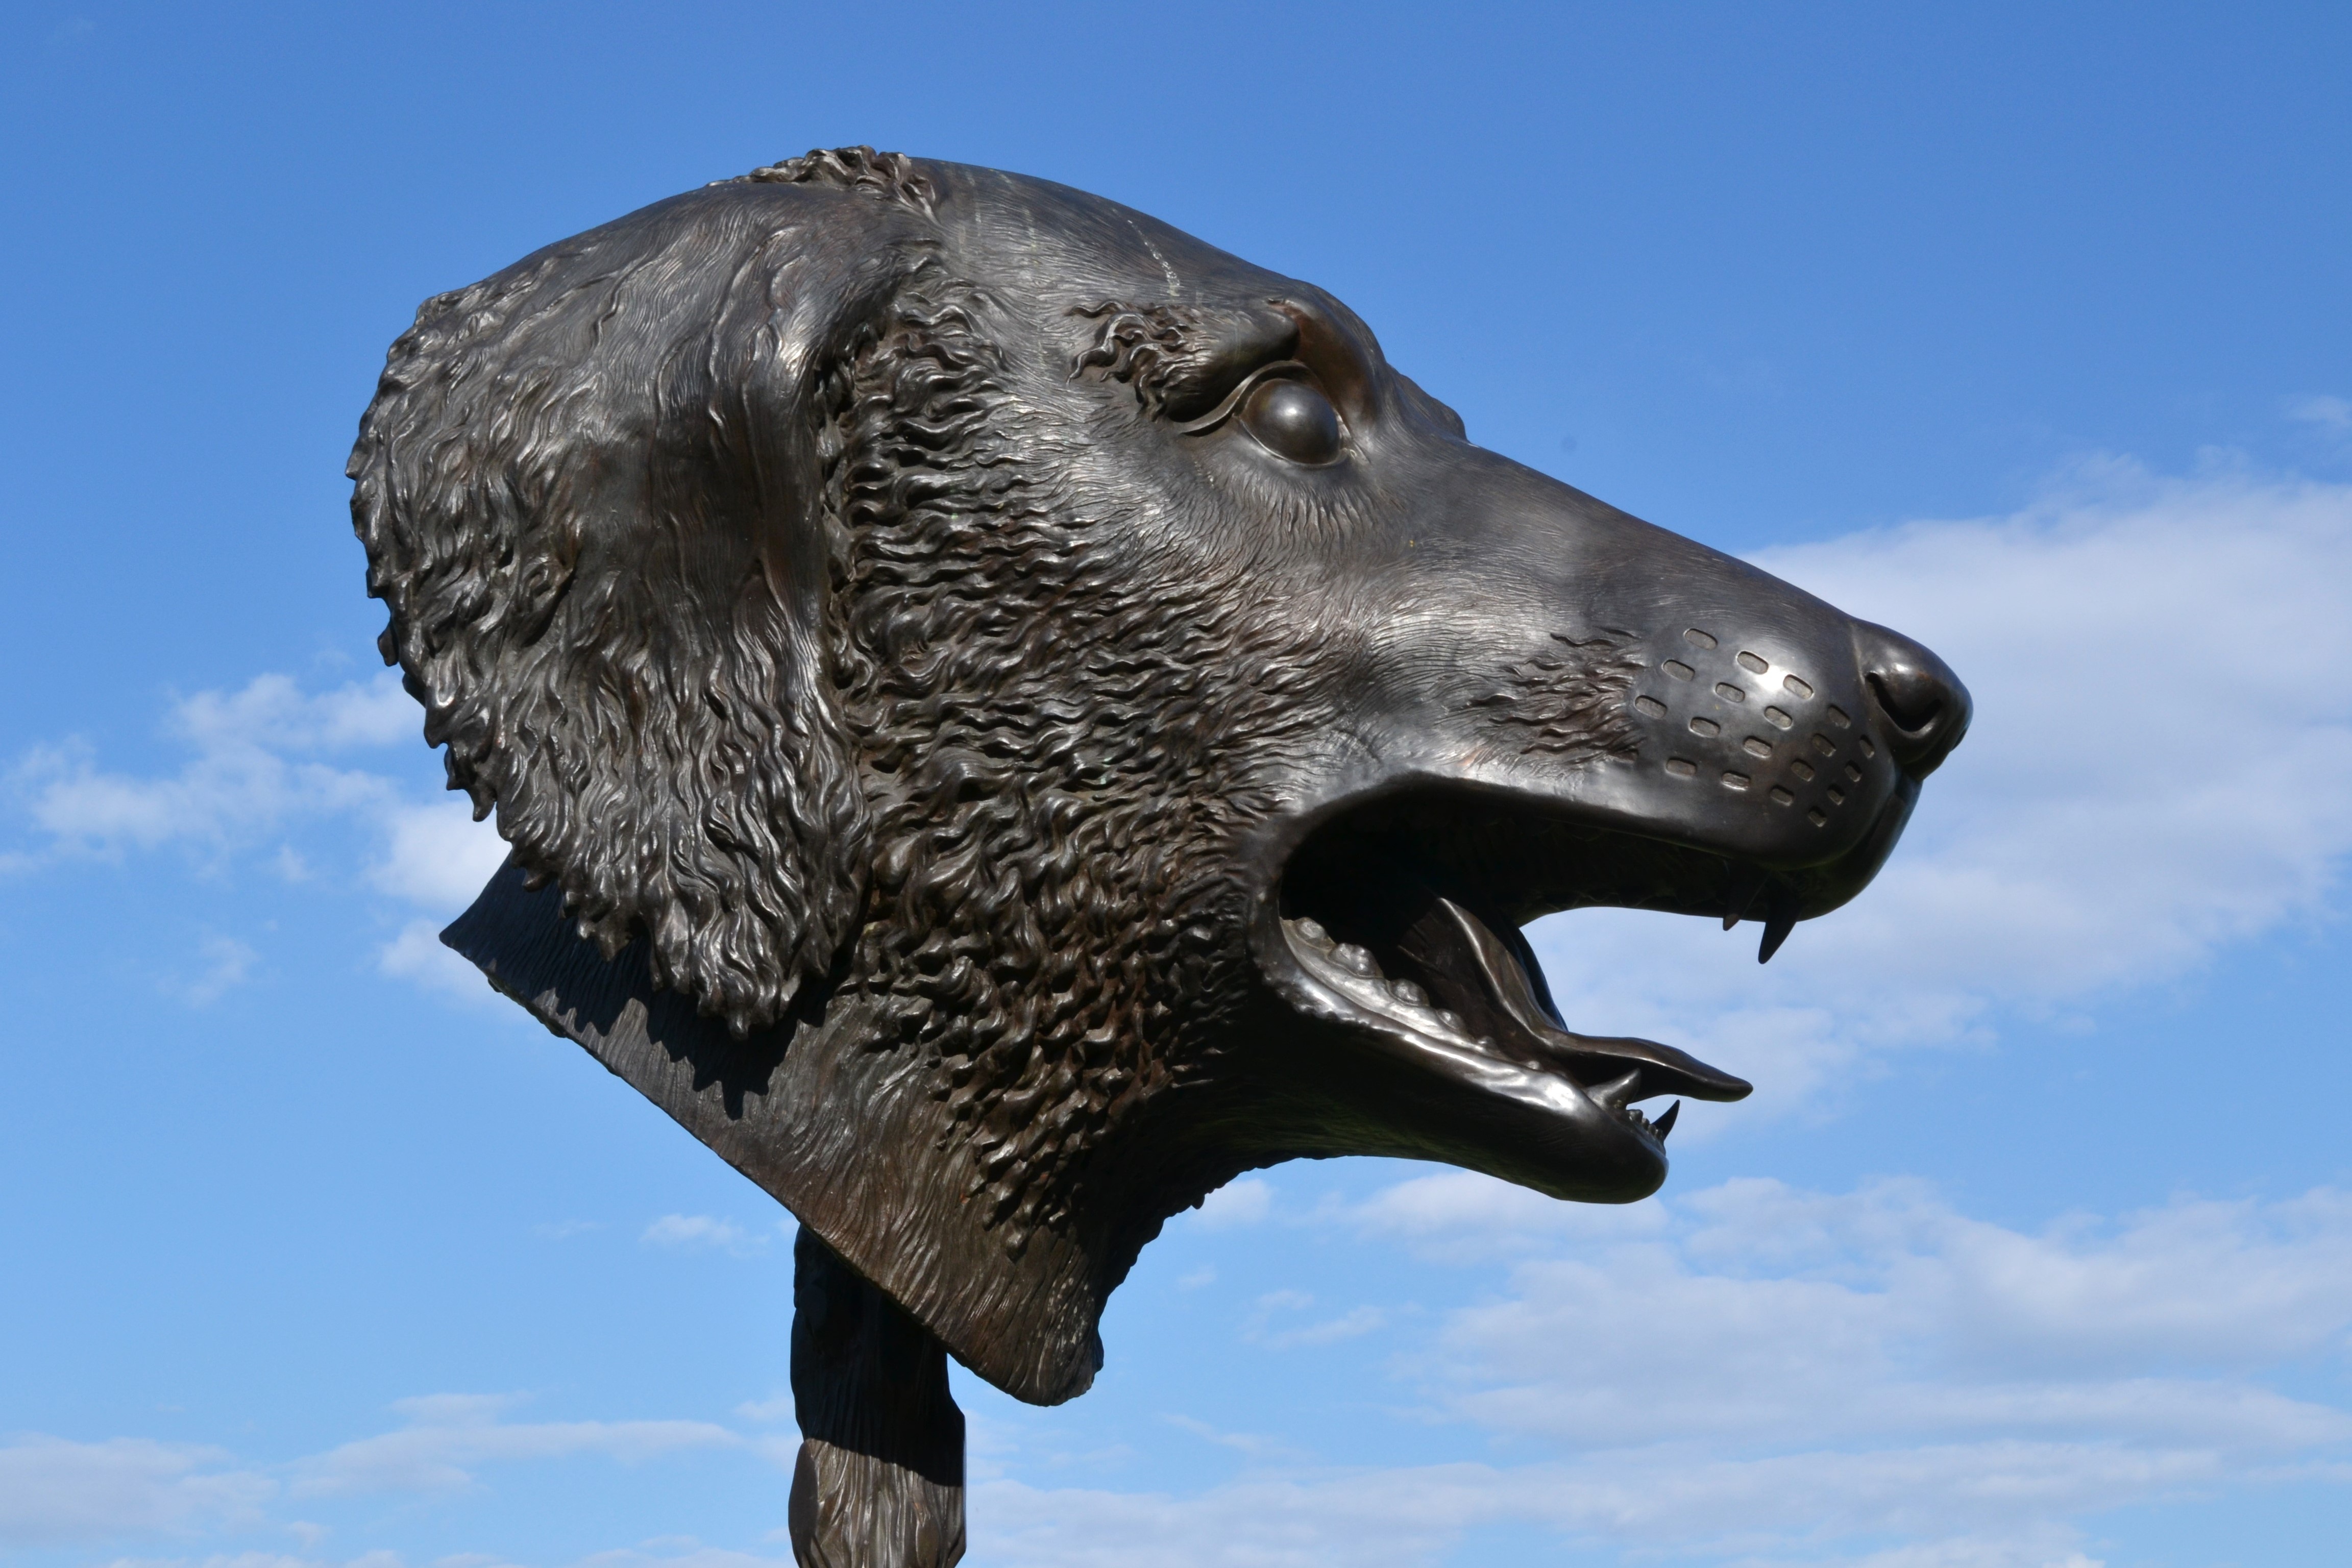
dog, monument, statue, sculpture, art, head, bronze, ai wei wei